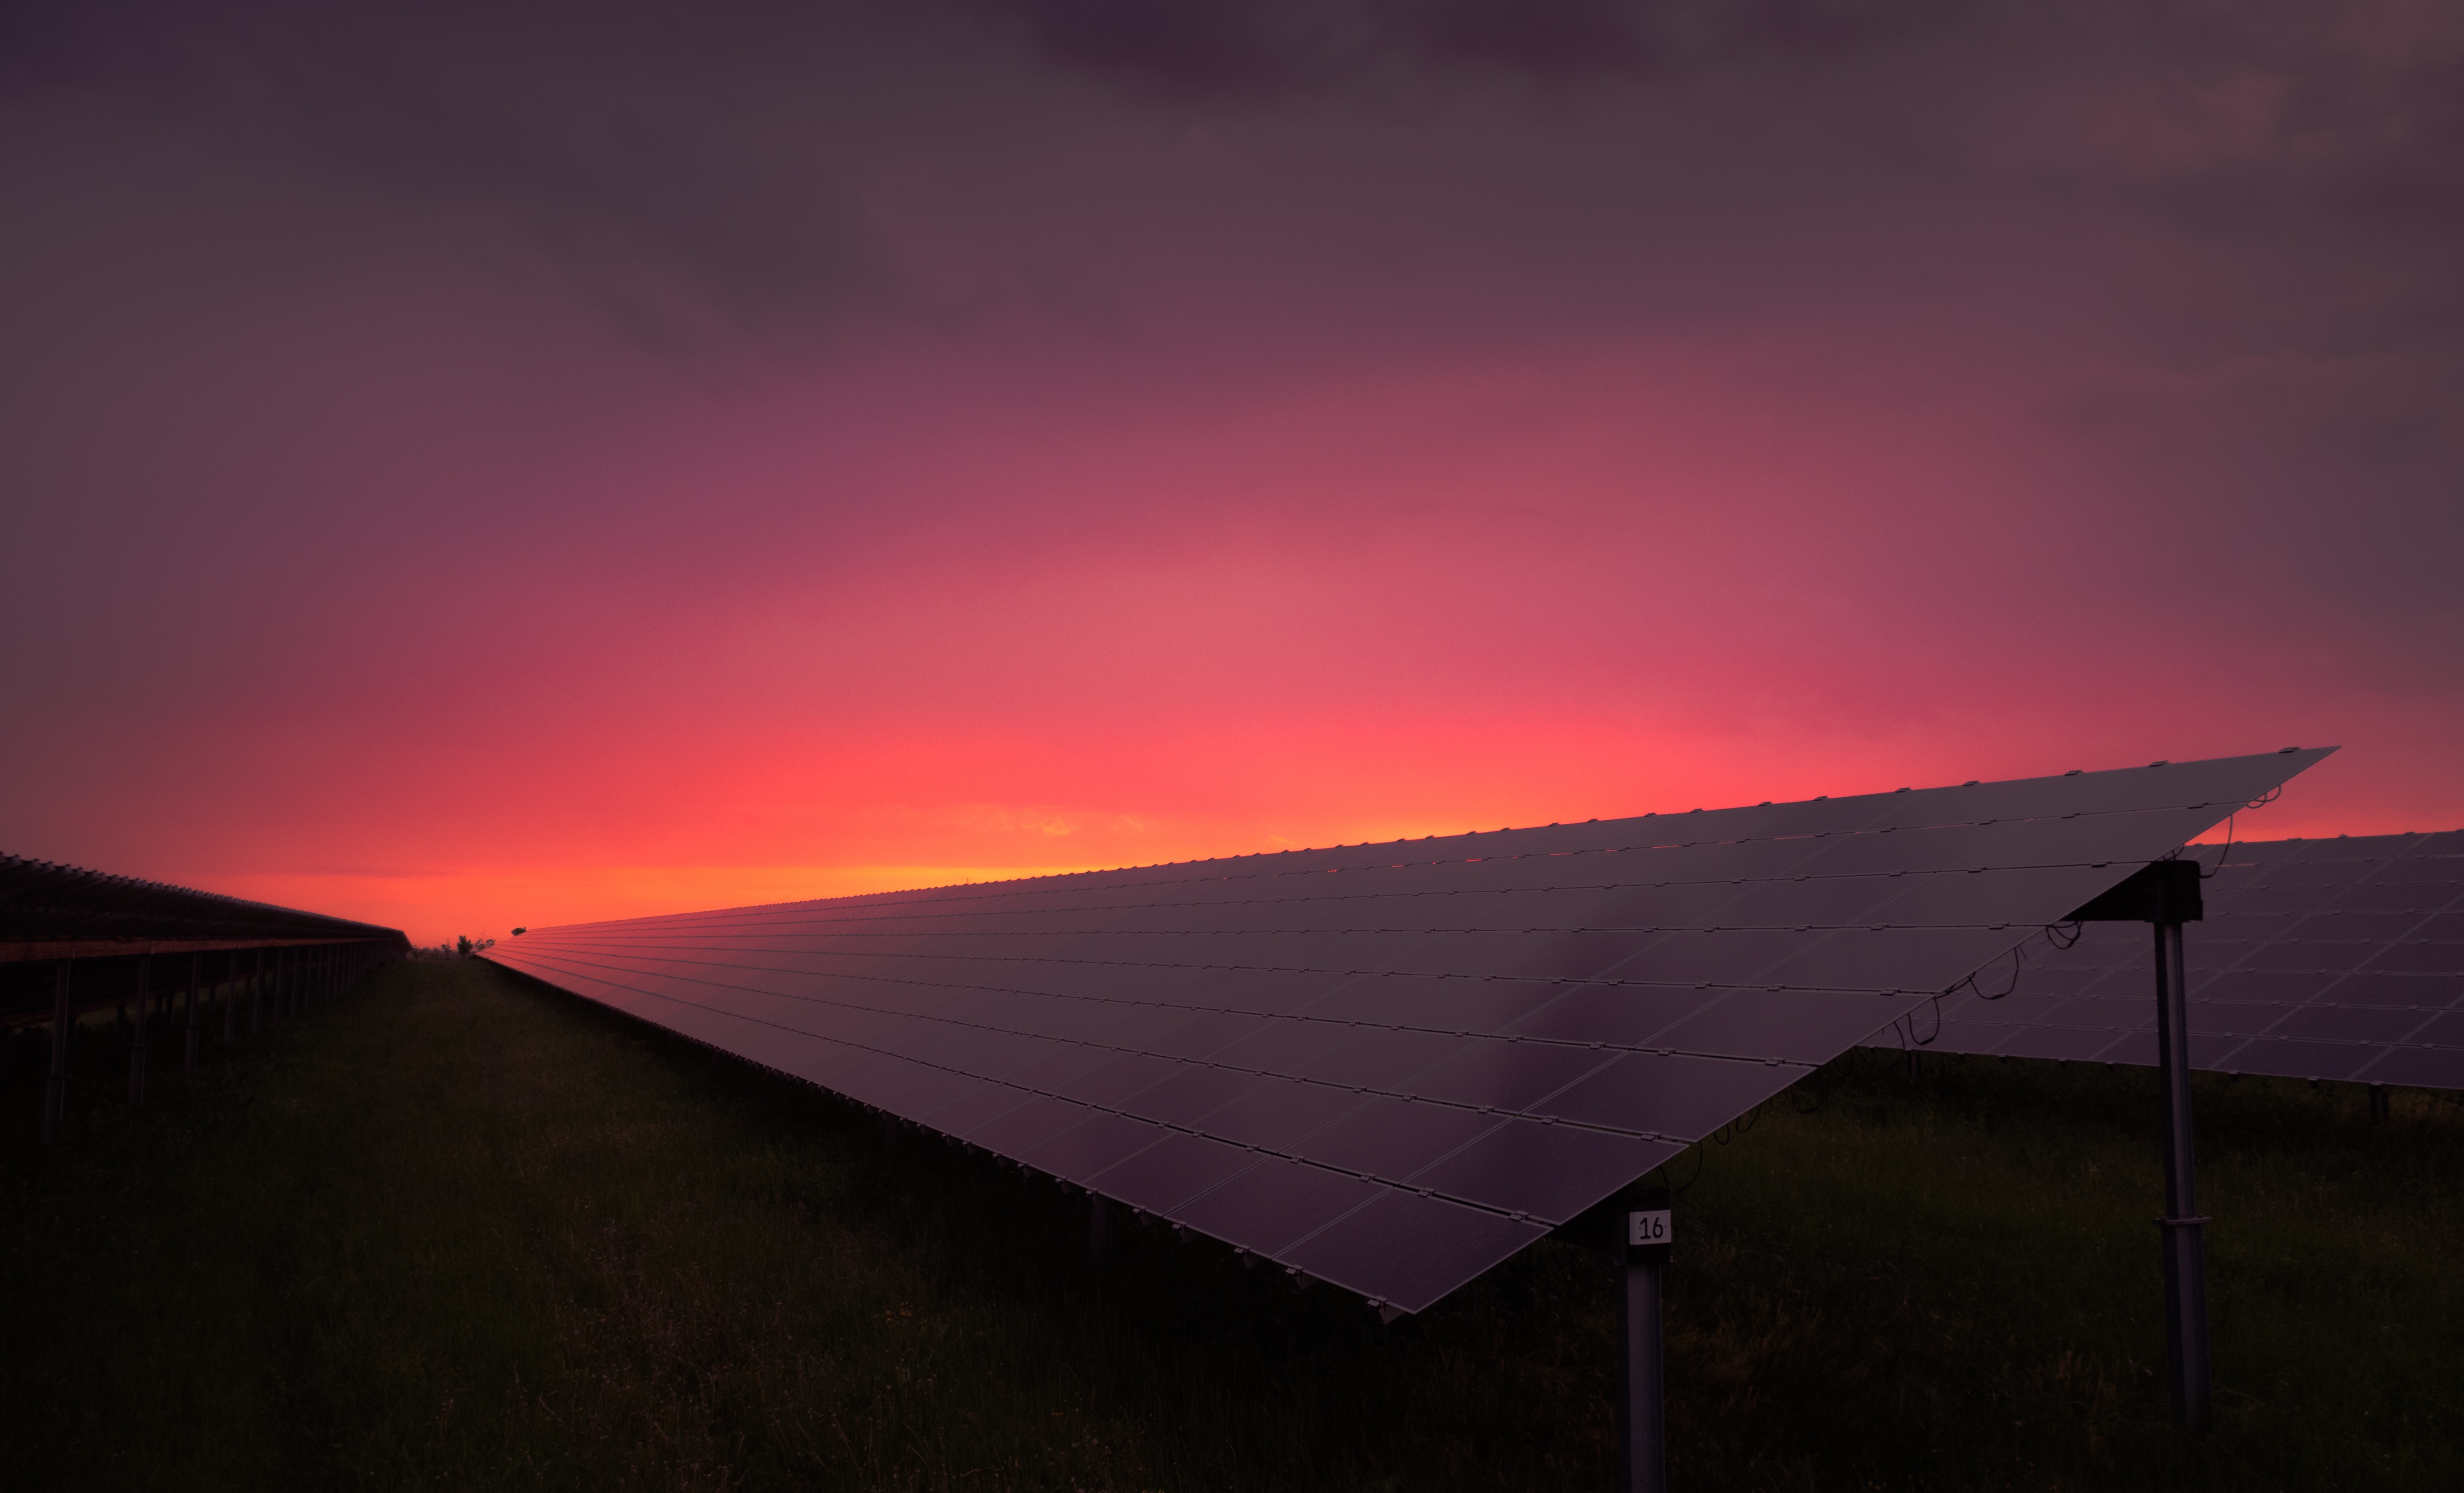
horizon, cloud, sky, sun, sunrise, sunset, night, sunlight, morning, dawn, atmosphere, dusk, evening, solar, solar panel, afterglow, astronomical object, atmosphere of earth